Normandy landings

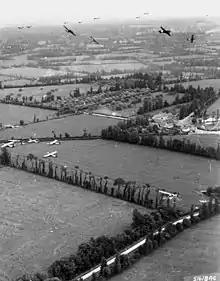
Gliders delivered reinforcements to the Cotentin Peninsula towed by Douglas C-47 Skytrains on the evening of 6 June 1944

Through the London-based "État-major des Forces Françaises de l'Intérieur" (French Forces of the Interior), the British Special Operations Executive orchestrated a campaign of sabotage to be implemented by the French Resistance. The Allies developed four plans for the Resistance to execute on D-Day and the following days: